United Empire Loyalist

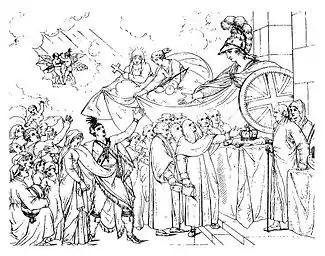
"Reception of the American Loyalists by Great Britain in the Year 1783". The engraving depicts Loyalists seeking aid from Britannia following their expulsion from the United States.

United Empire Loyalist (UEL; or simply Loyalist) is an honorific title which was first given by the 1st Lord Dorchester, the governor of Quebec and governor general of the Canadas, to American Loyalists who resettled in British North America during or after the American Revolution. At that time, the demonym "Canadian" or "Canadien" was used by the descendants of New France settlers inhabiting the Province of Quebec.